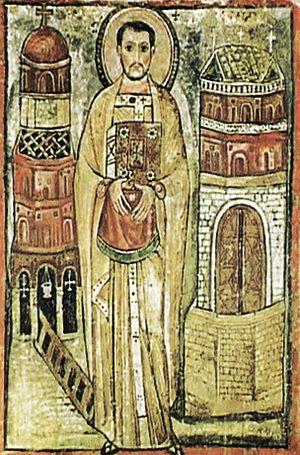
Damien le Syrien est le trente-cinquième patriarche d'Alexandrie selon le décompte de l'Église copte. Selon la chronologie de Venance Grumel, il siège de 578 au 12 juin 607.